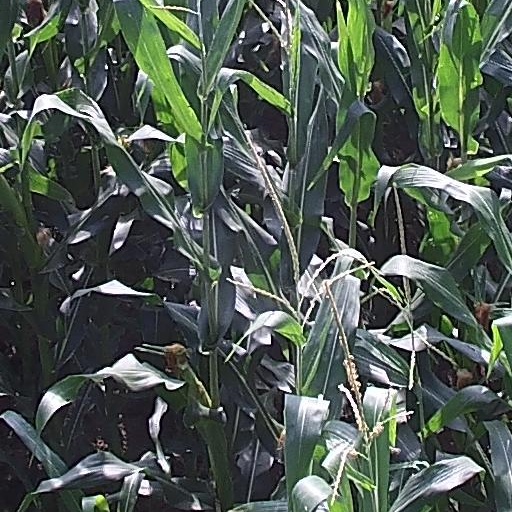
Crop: maize; corn